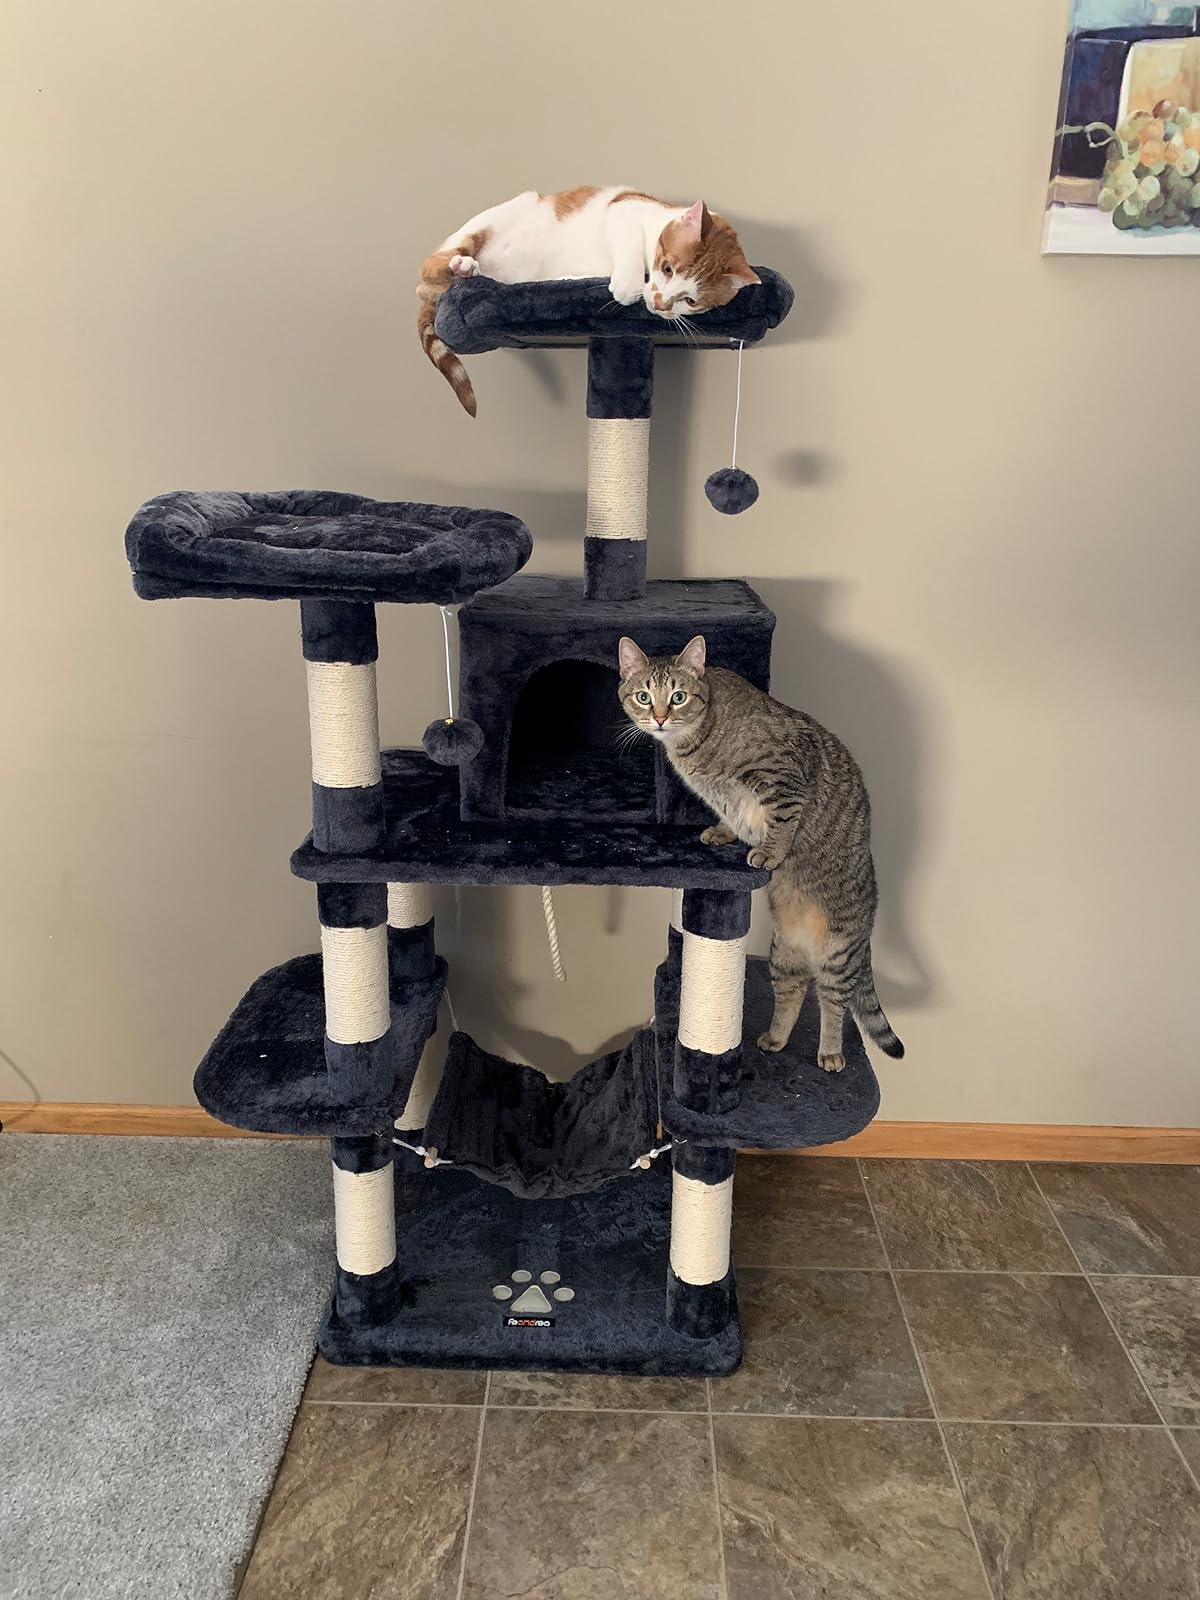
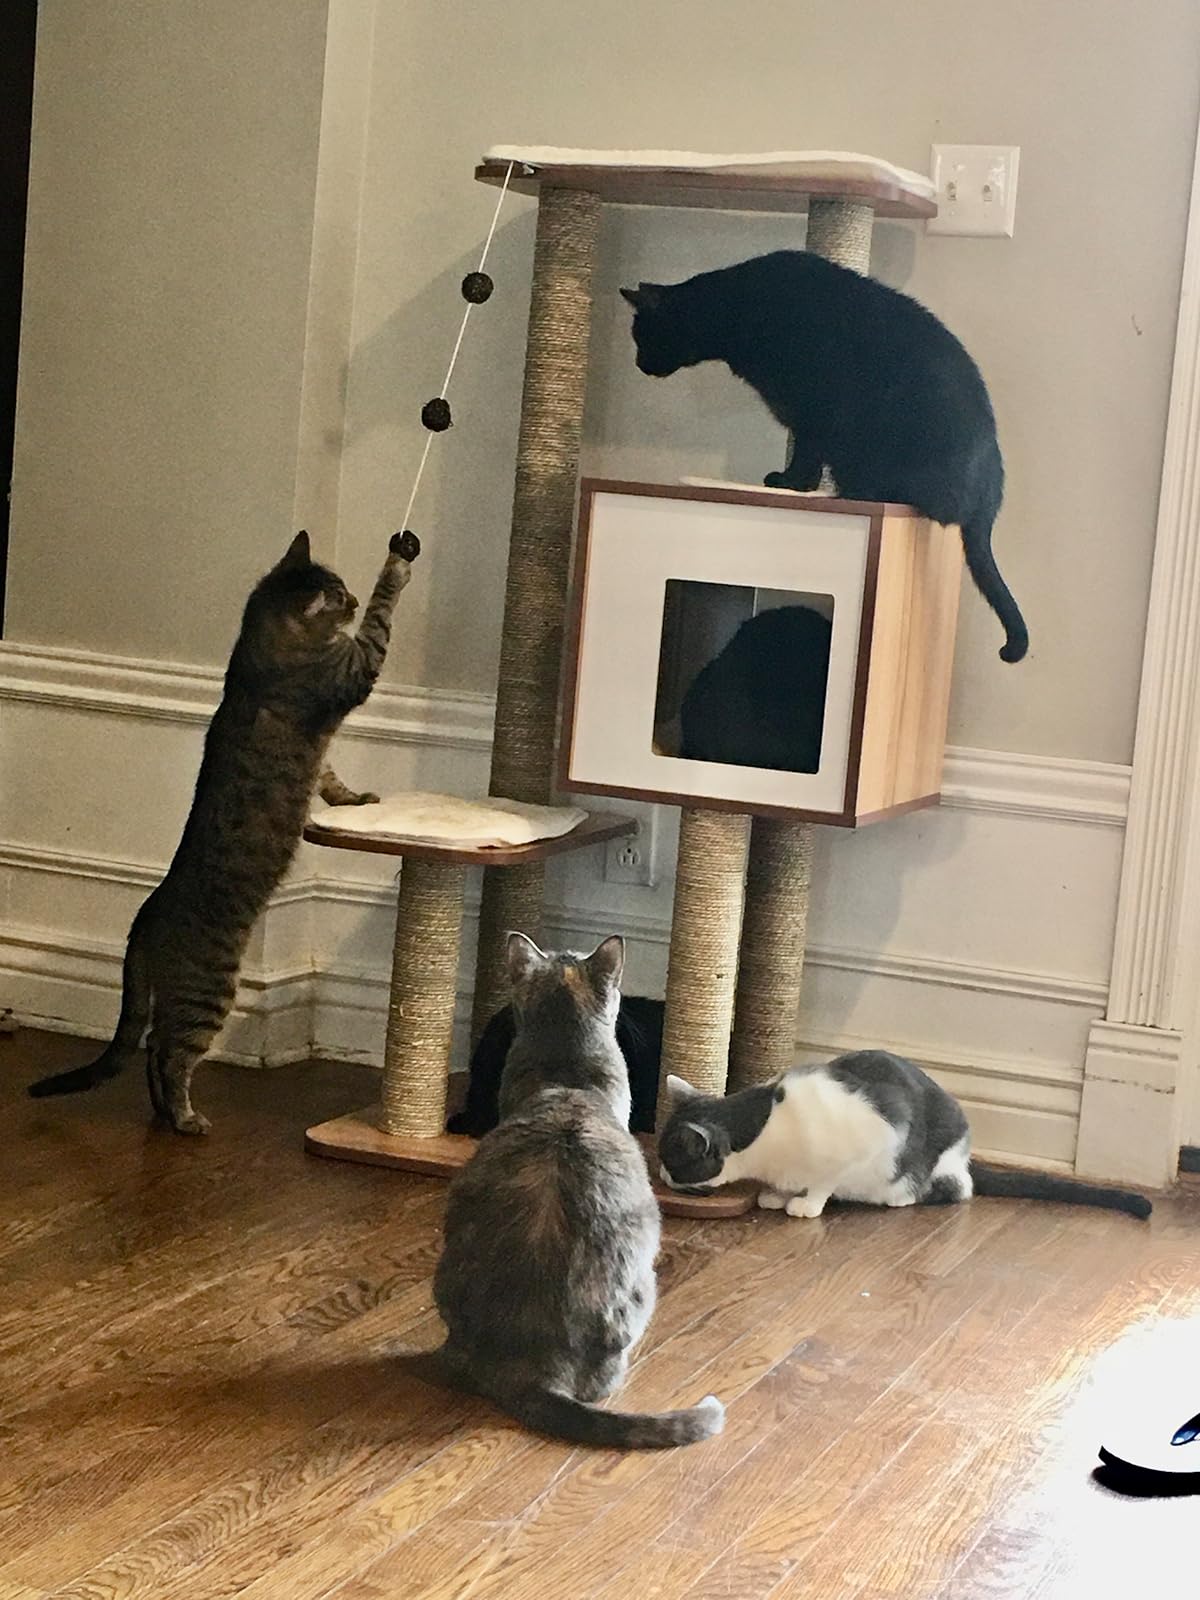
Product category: items_cat tree
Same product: no